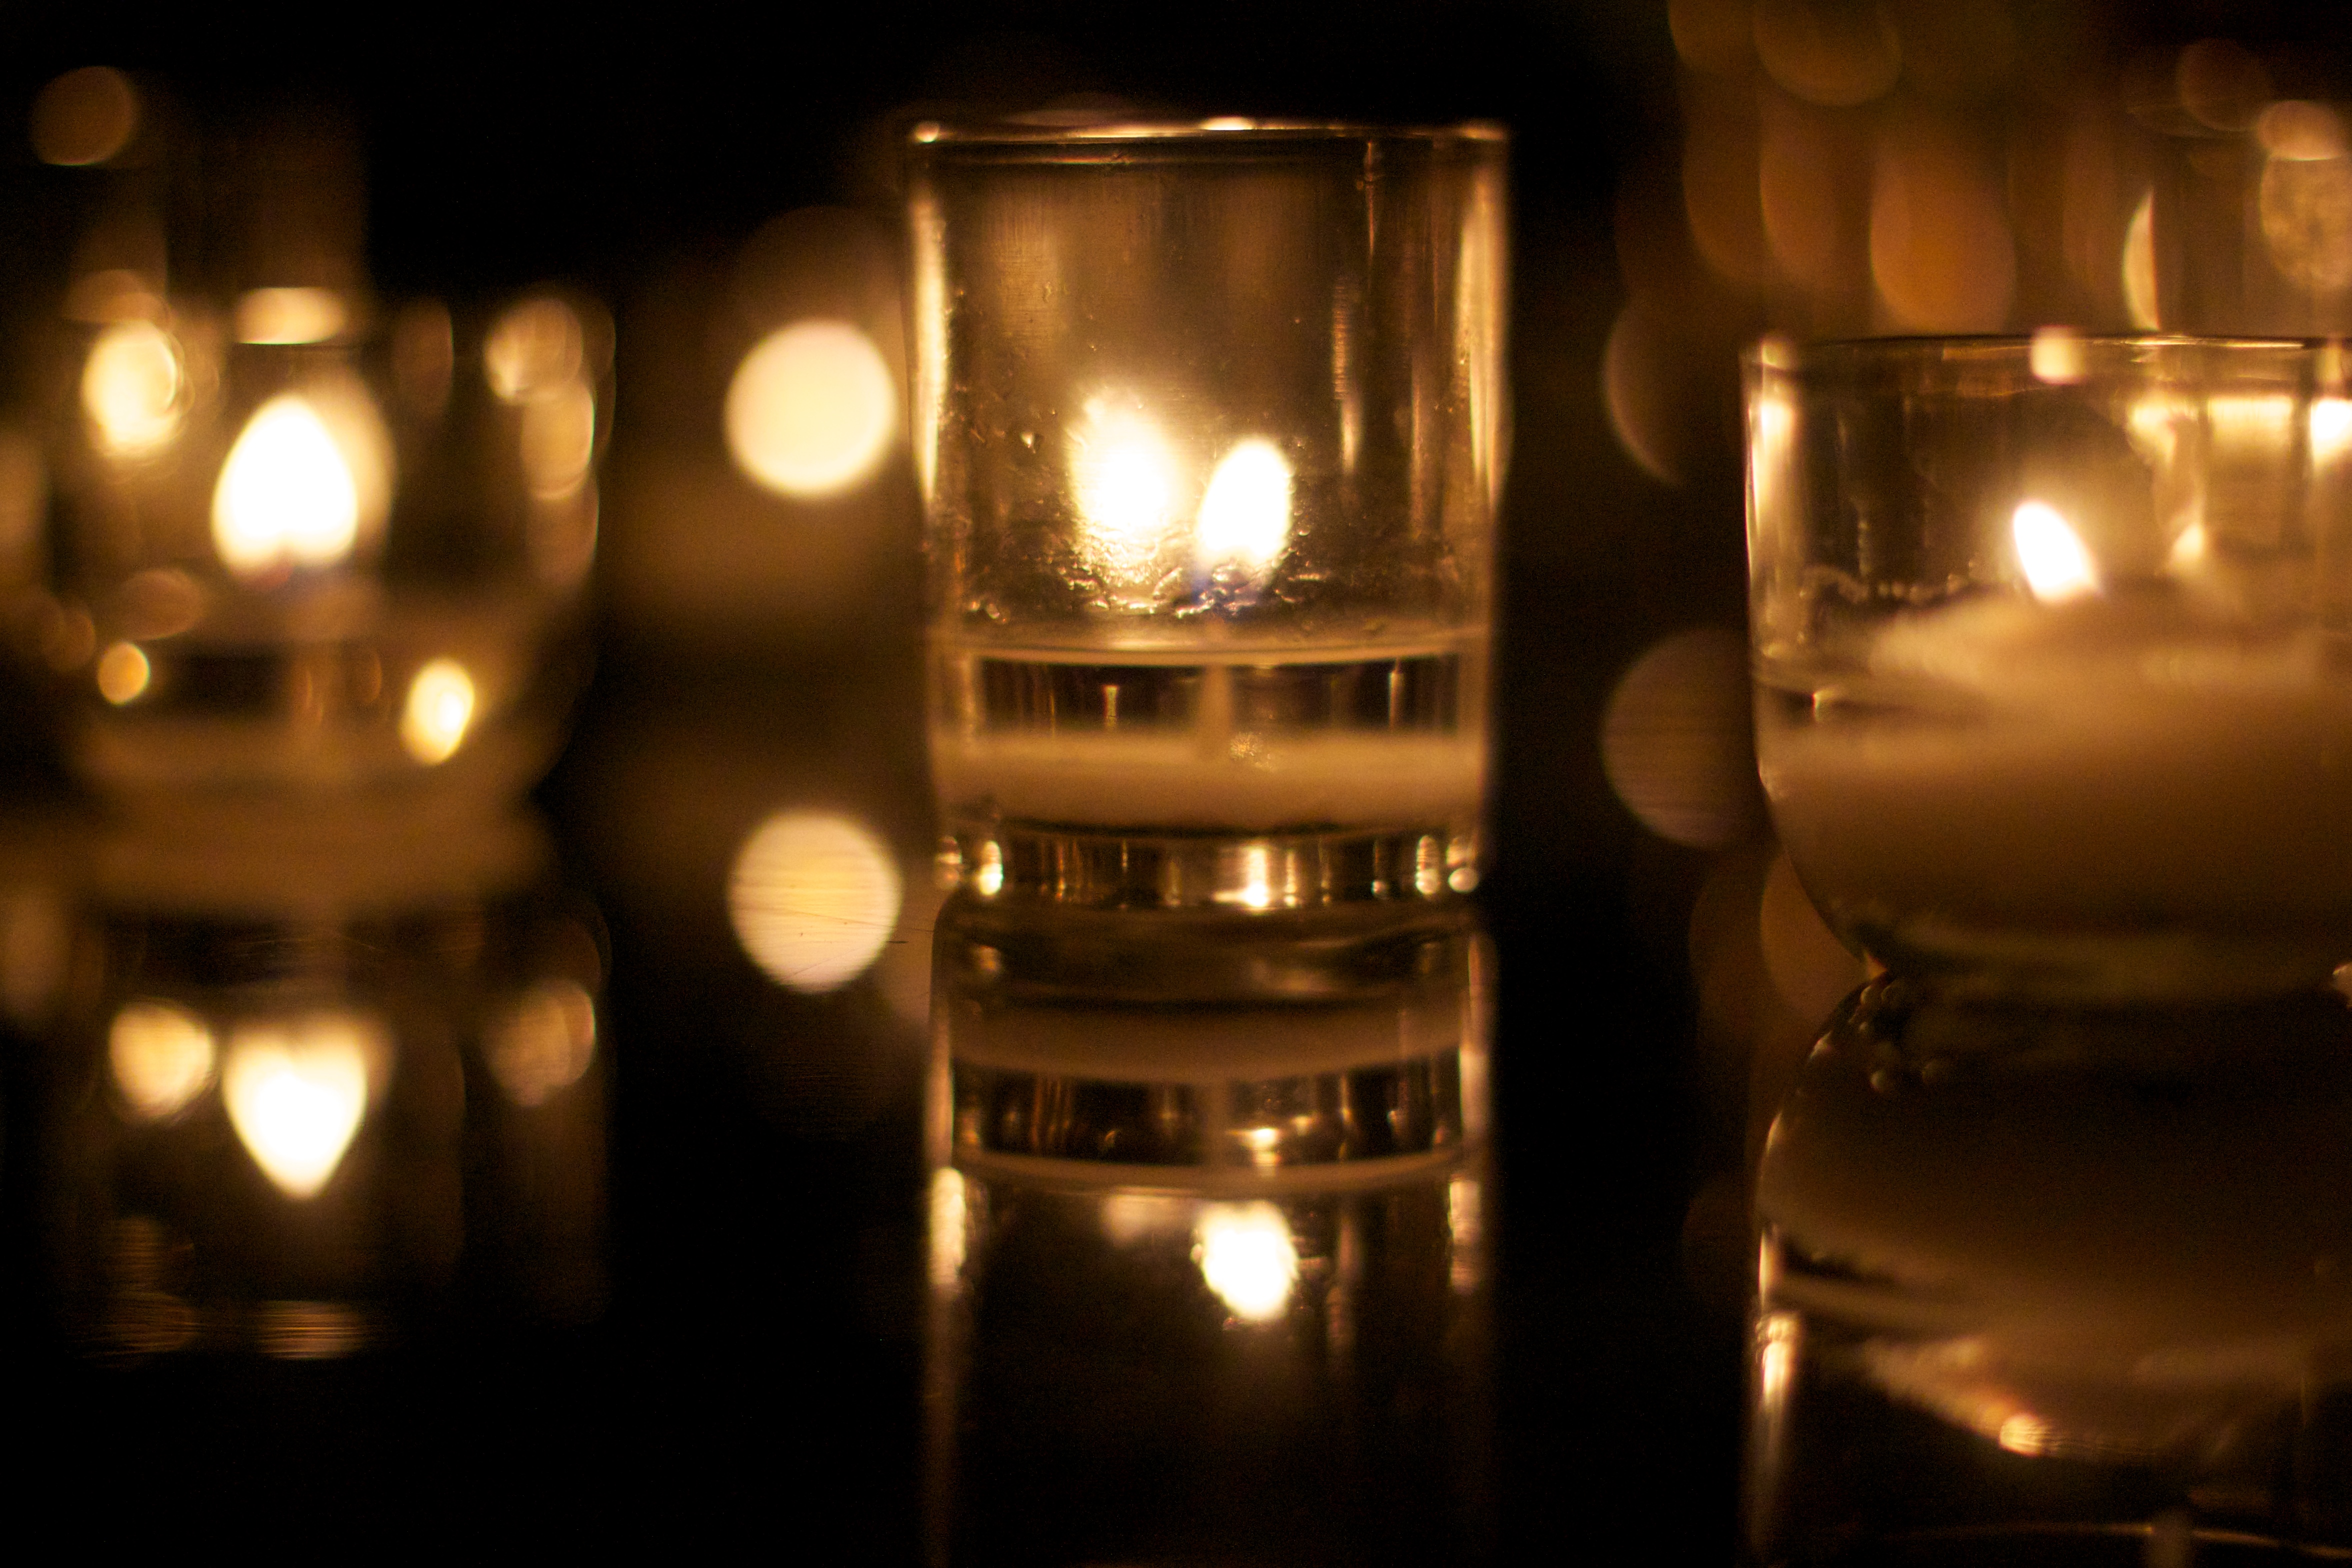
light, night, glass, darkness, candle, lighting, light fixture, clab, nmc